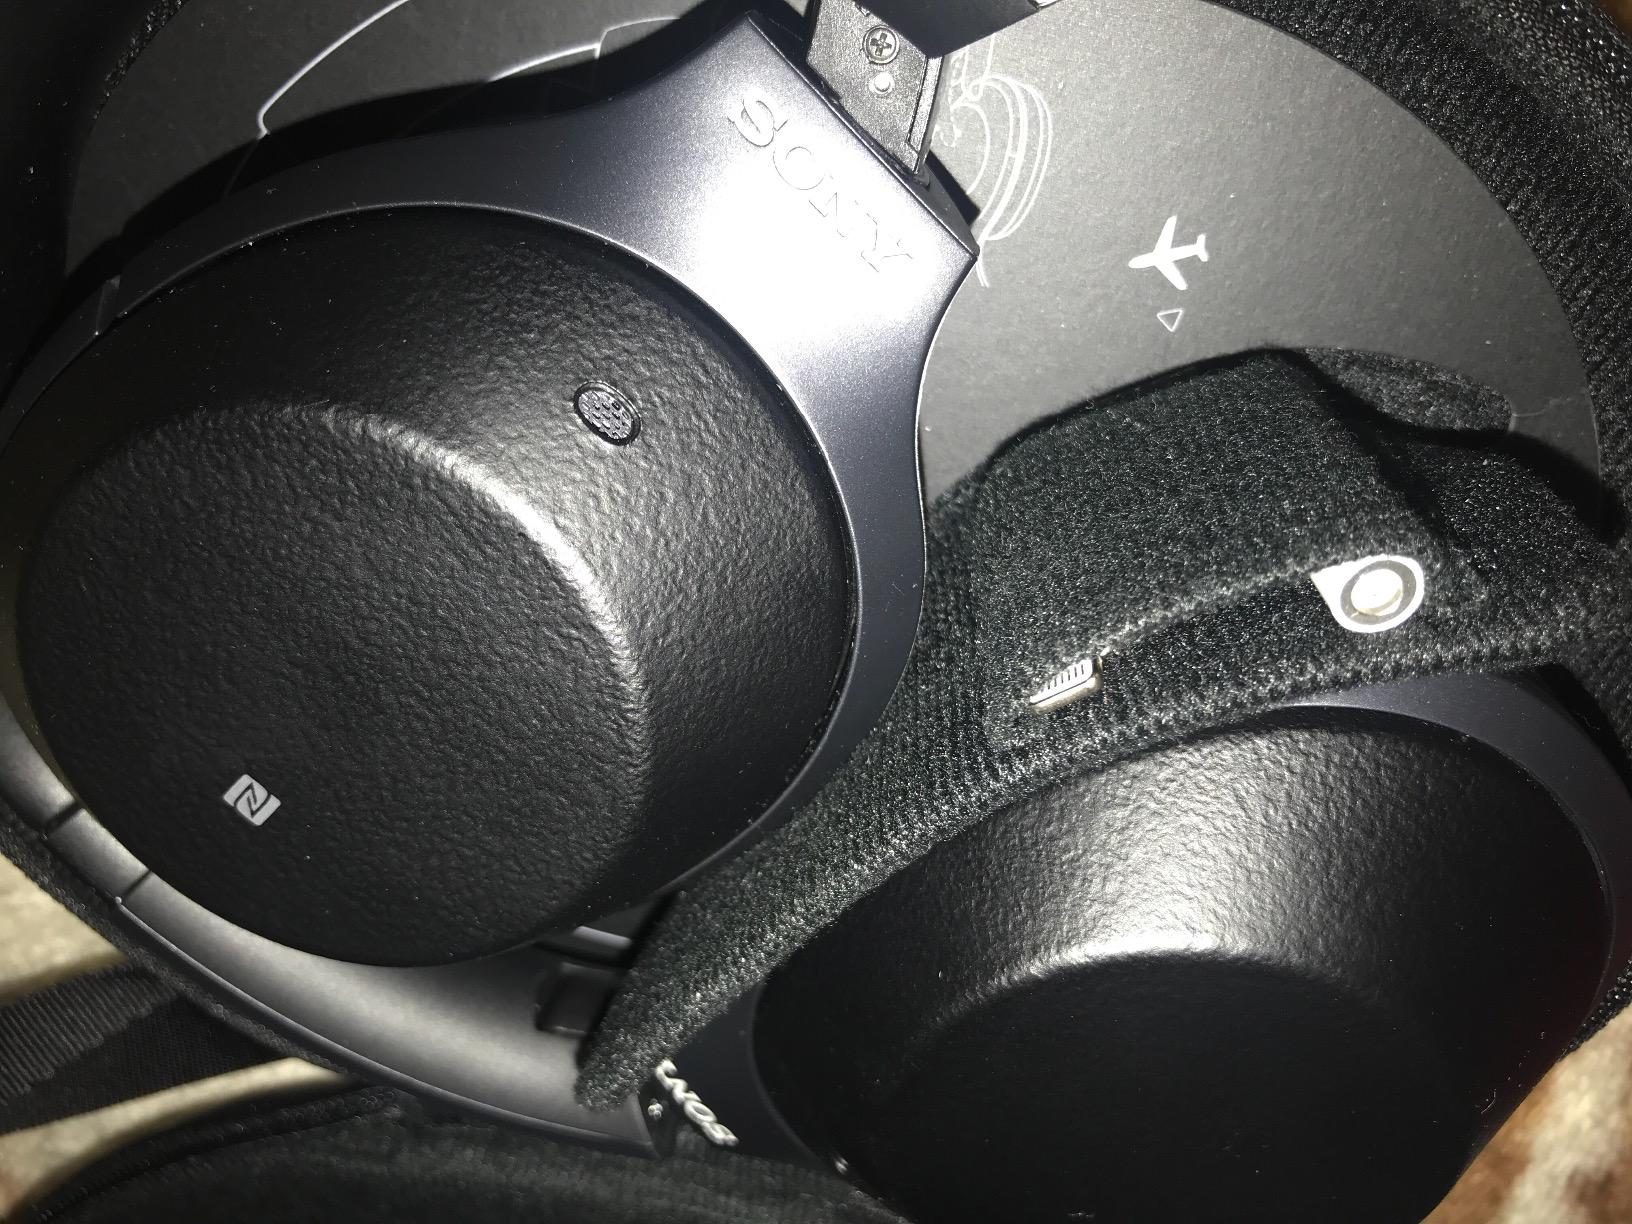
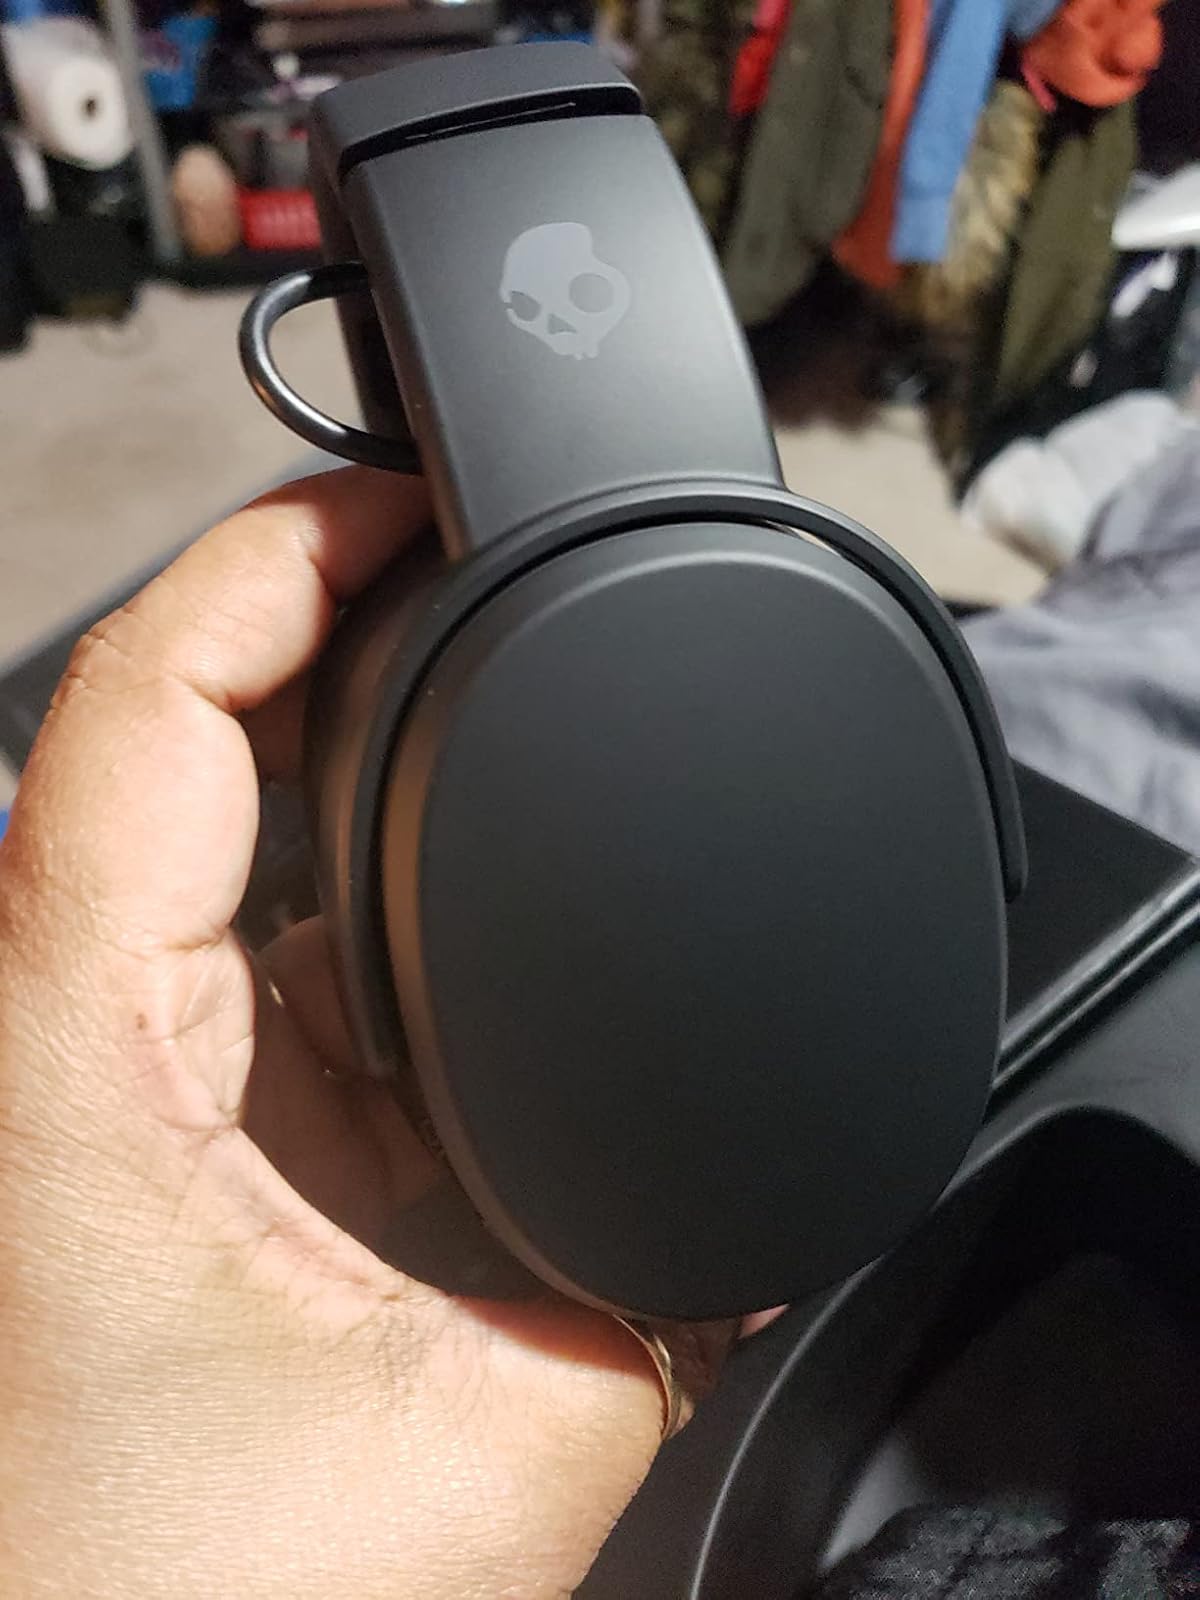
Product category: headphones
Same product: no